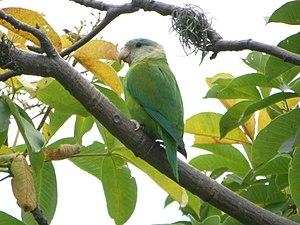
Le Toui flamboyant est une espèce d'oiseaux appartenant à la famille des Psittacidae.